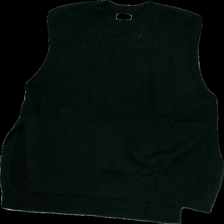
View: front
Type: Vest
Category: Ladies
Brand: H&M
Colors: Black
Material: unknown
Cut: Regular, C-collar
Size: M
Season: All
Price range: 50-100
Recommended usage: Reuse
Description: black long vest